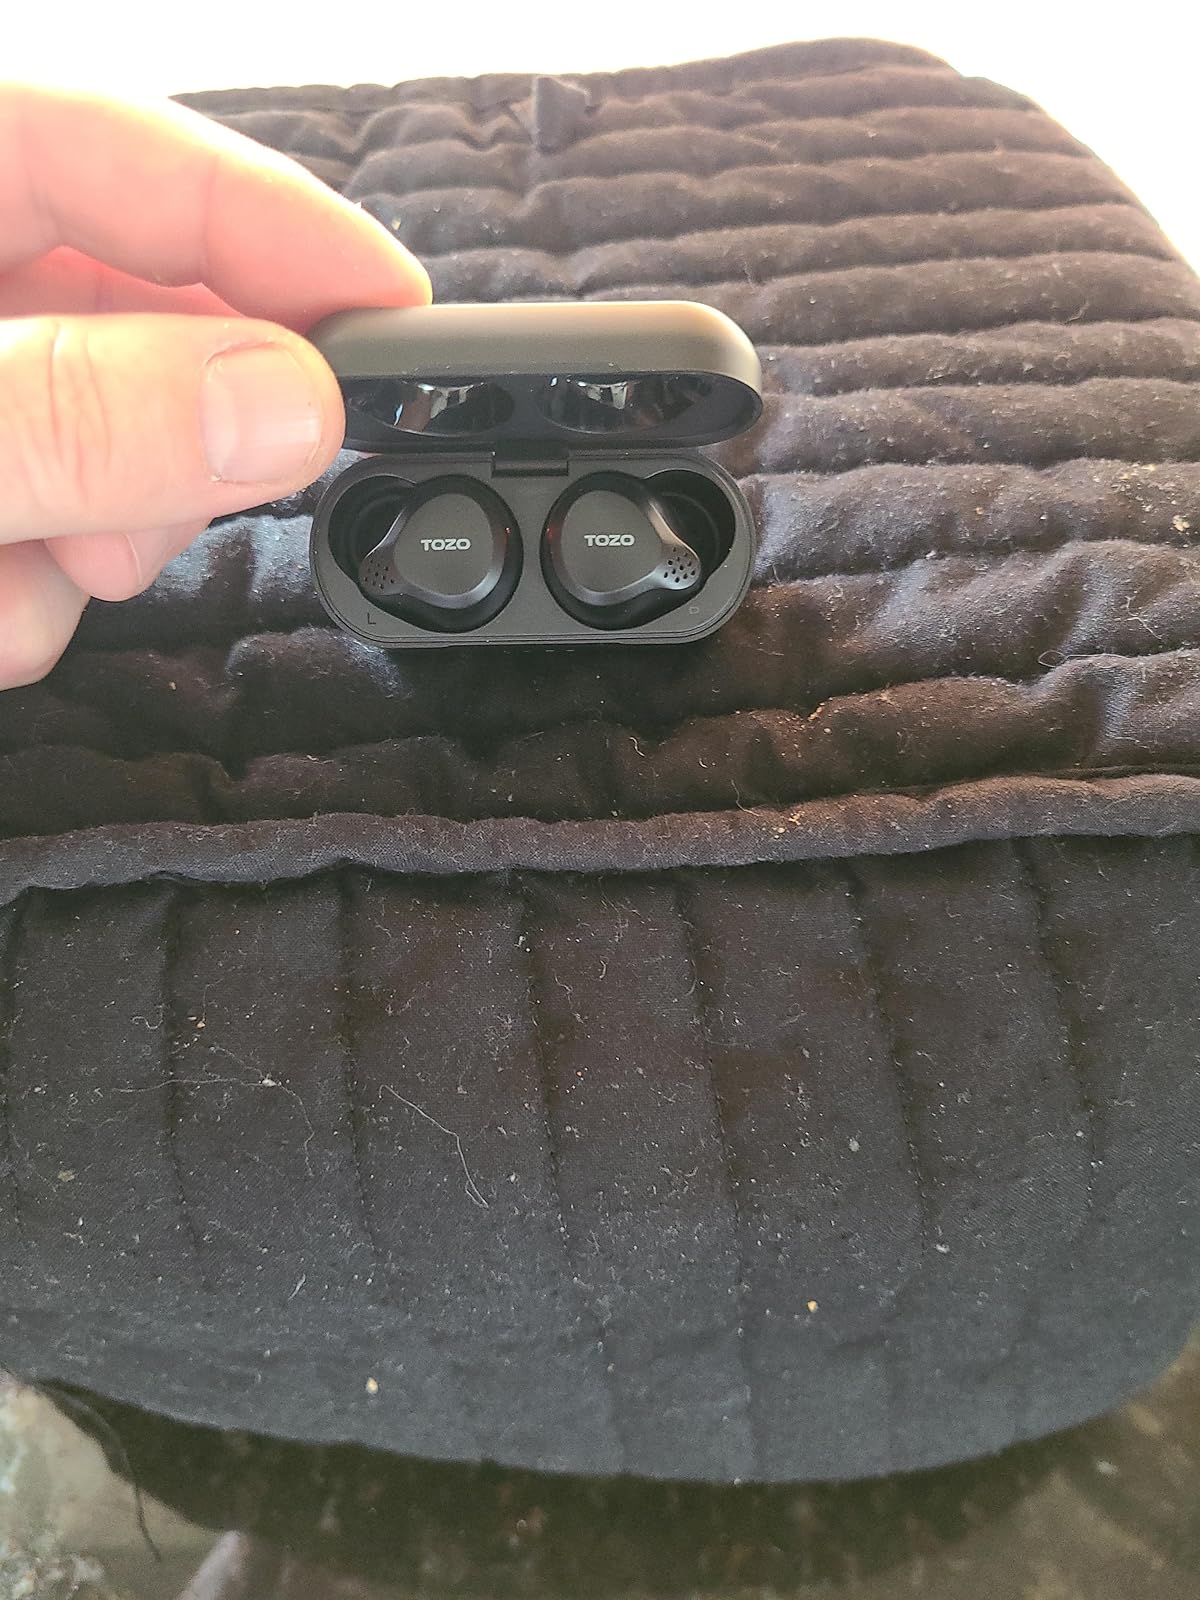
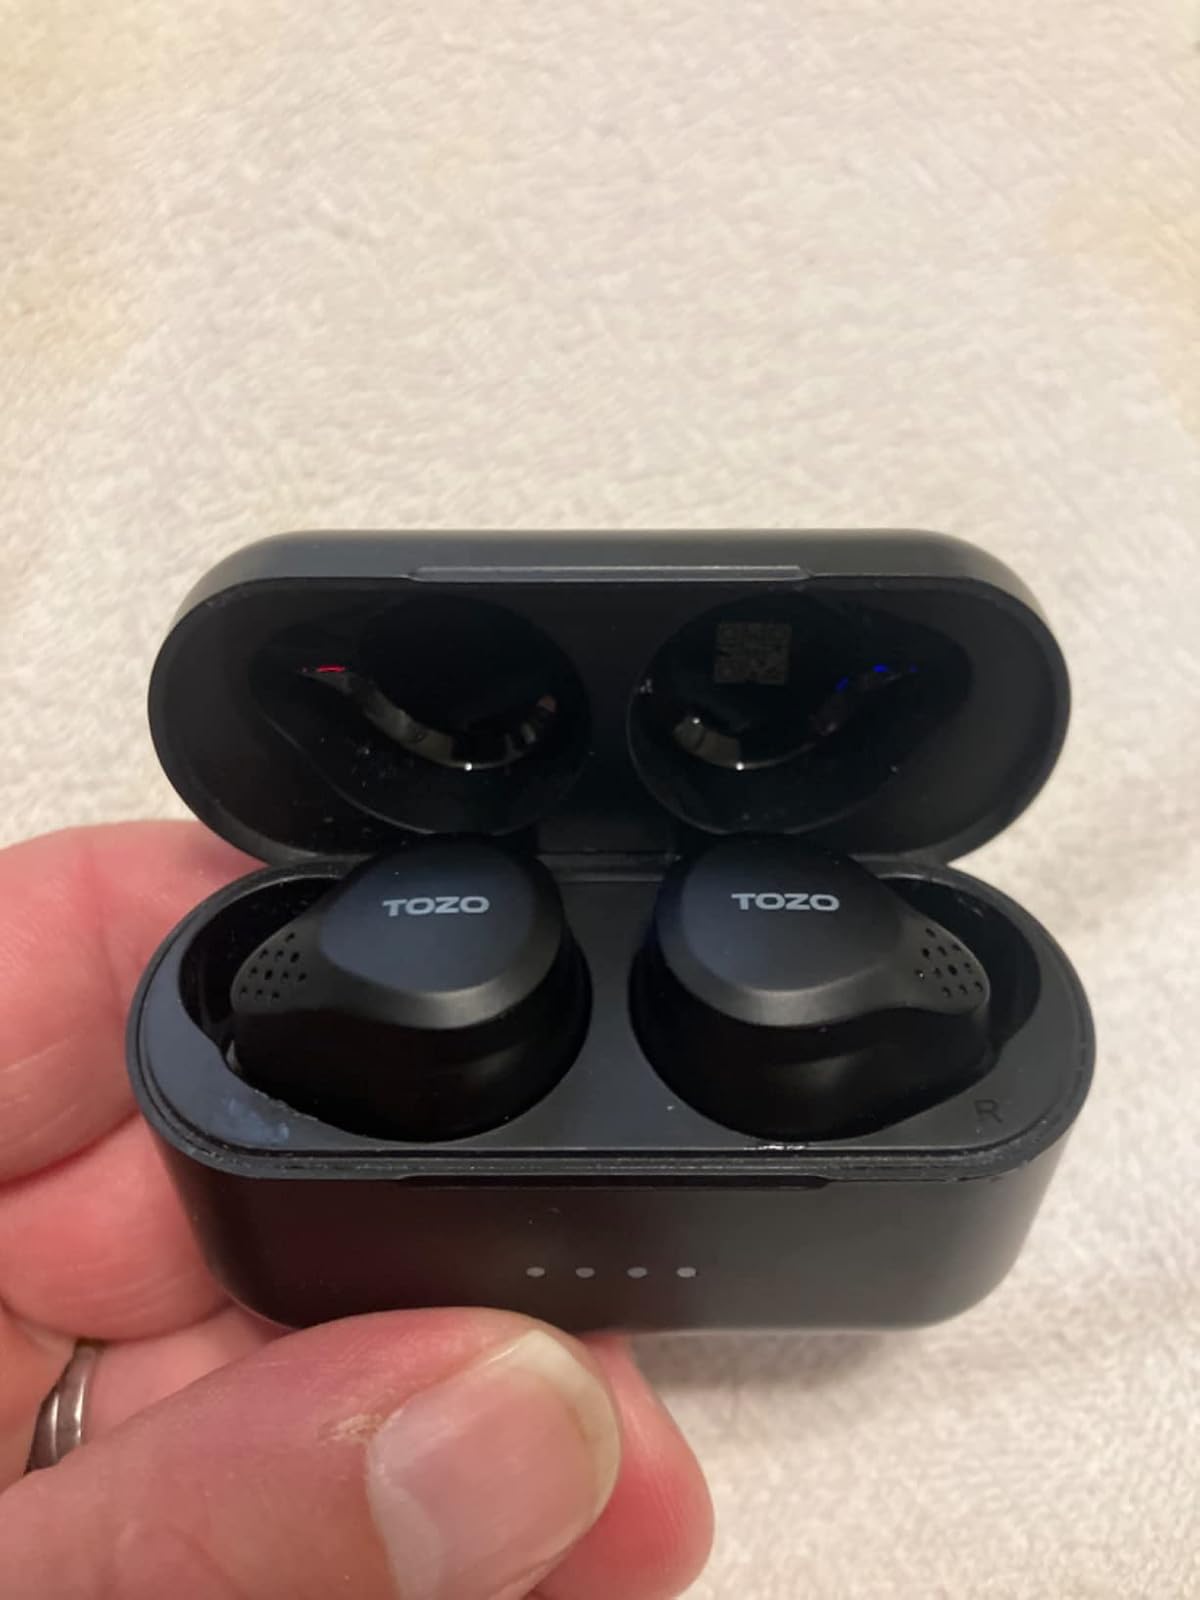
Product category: earbuds
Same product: yes